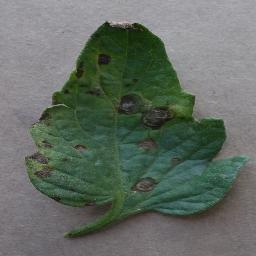
Label: Tomato___Early_blight